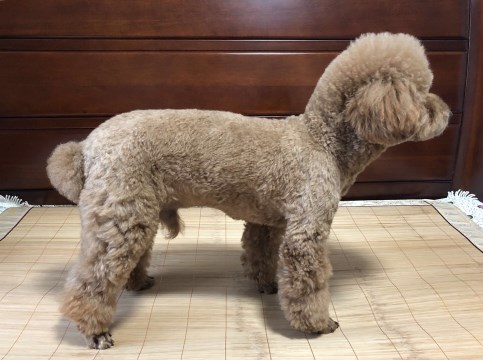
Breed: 2925-n000114-toy_poodle